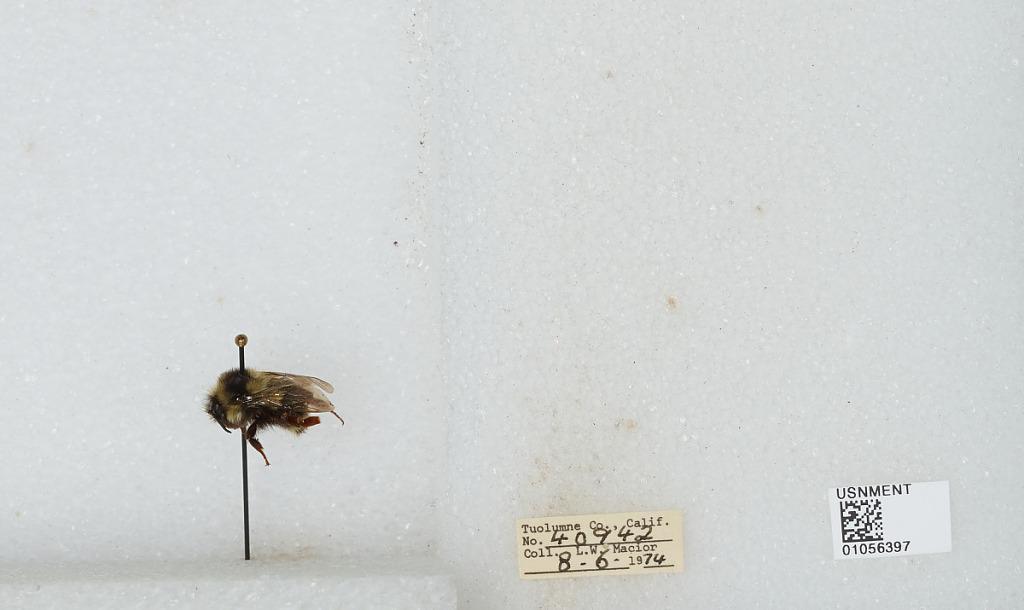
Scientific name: Bombus bifarius nearcticus
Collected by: L. Macior
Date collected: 1974-8-6
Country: United States
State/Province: California
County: Tuolumne
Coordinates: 38.02, -119.93